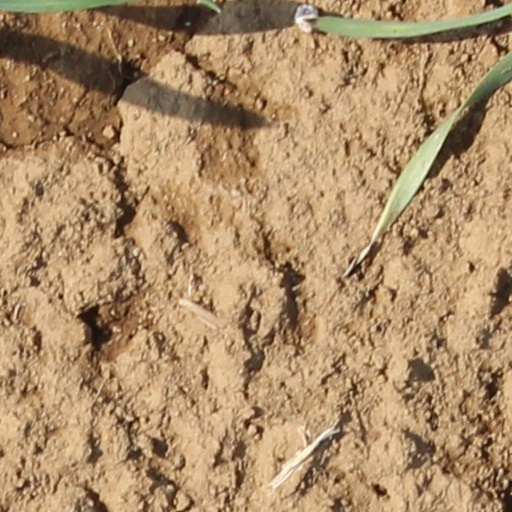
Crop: wheat